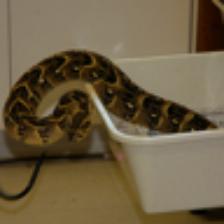
Label: NonHuman